The Forgotten Mountain

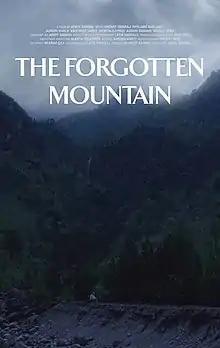
Theatrical release poster

The Forgotten Mountain is a 2018 Albanian drama film directed and written by Ardit Sadiku. Xhevat Qorraj stars as a retired Albanian army colonel who finds himself suddenly defrauded of his home by his son.